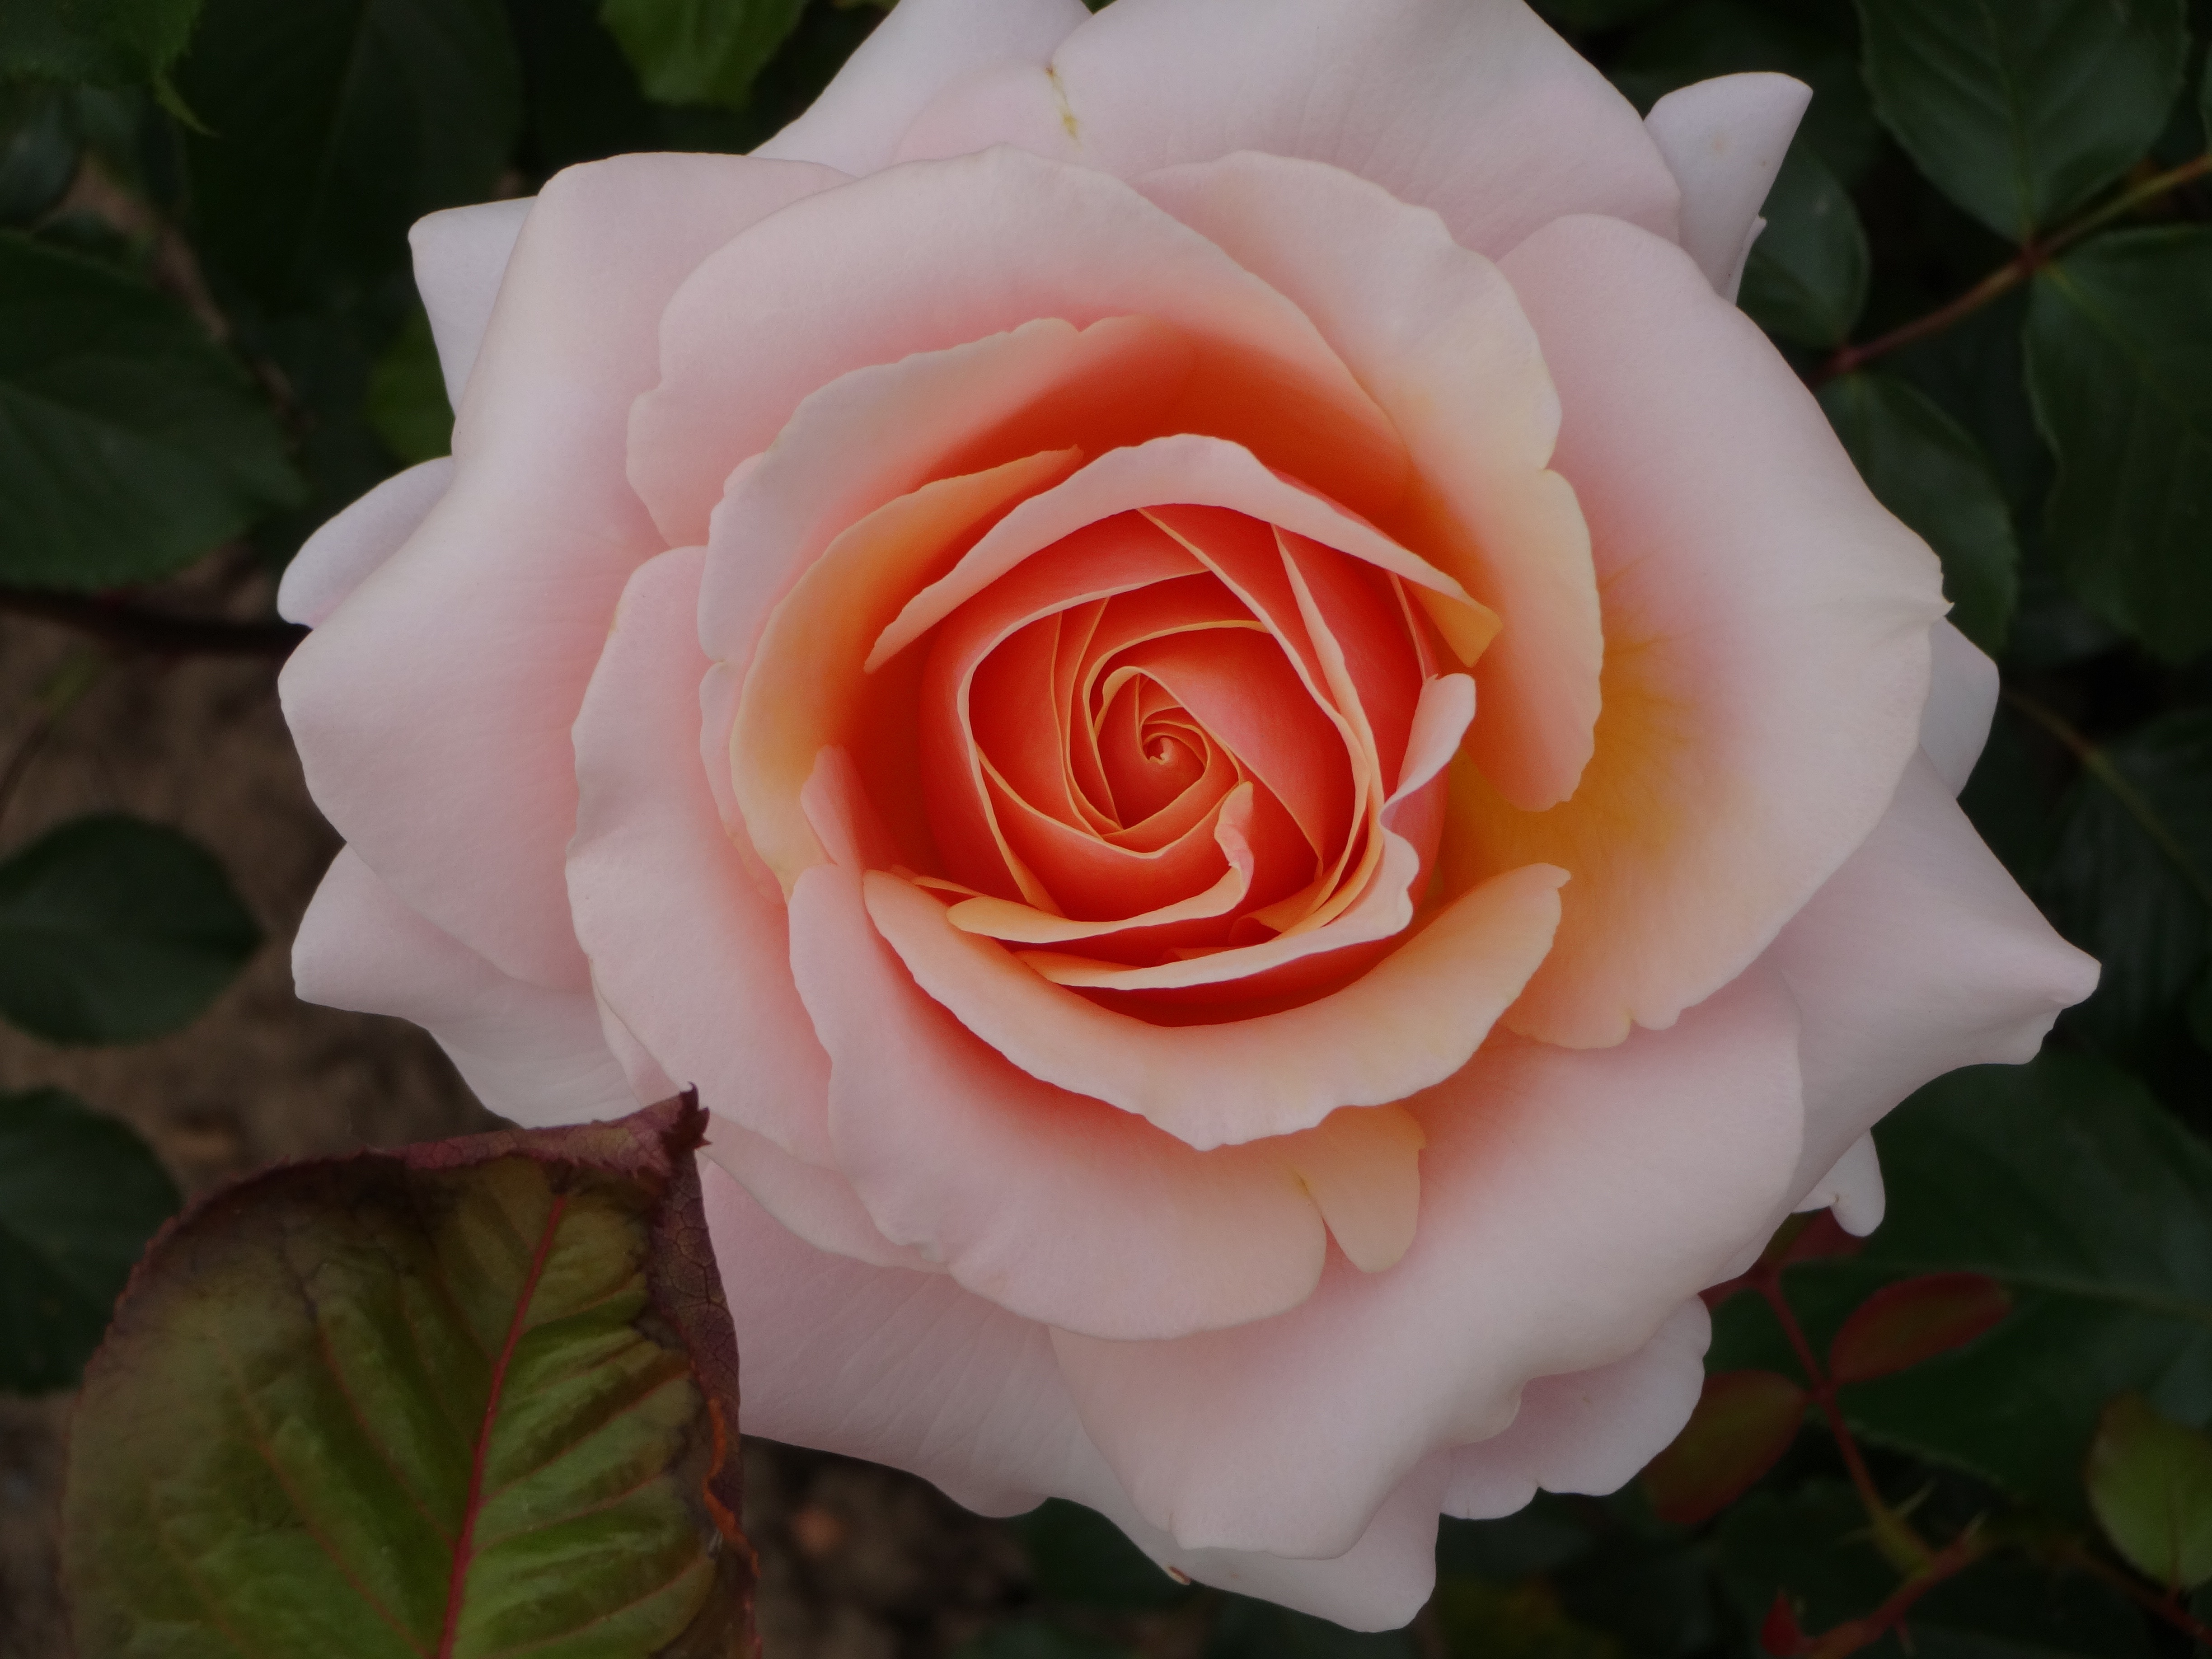
nature, plant, flower, petal, rose, pink, pink rose, floribunda, flowering plant, garden roses, rose family, land plant, rosa centifolia, japanese camellia